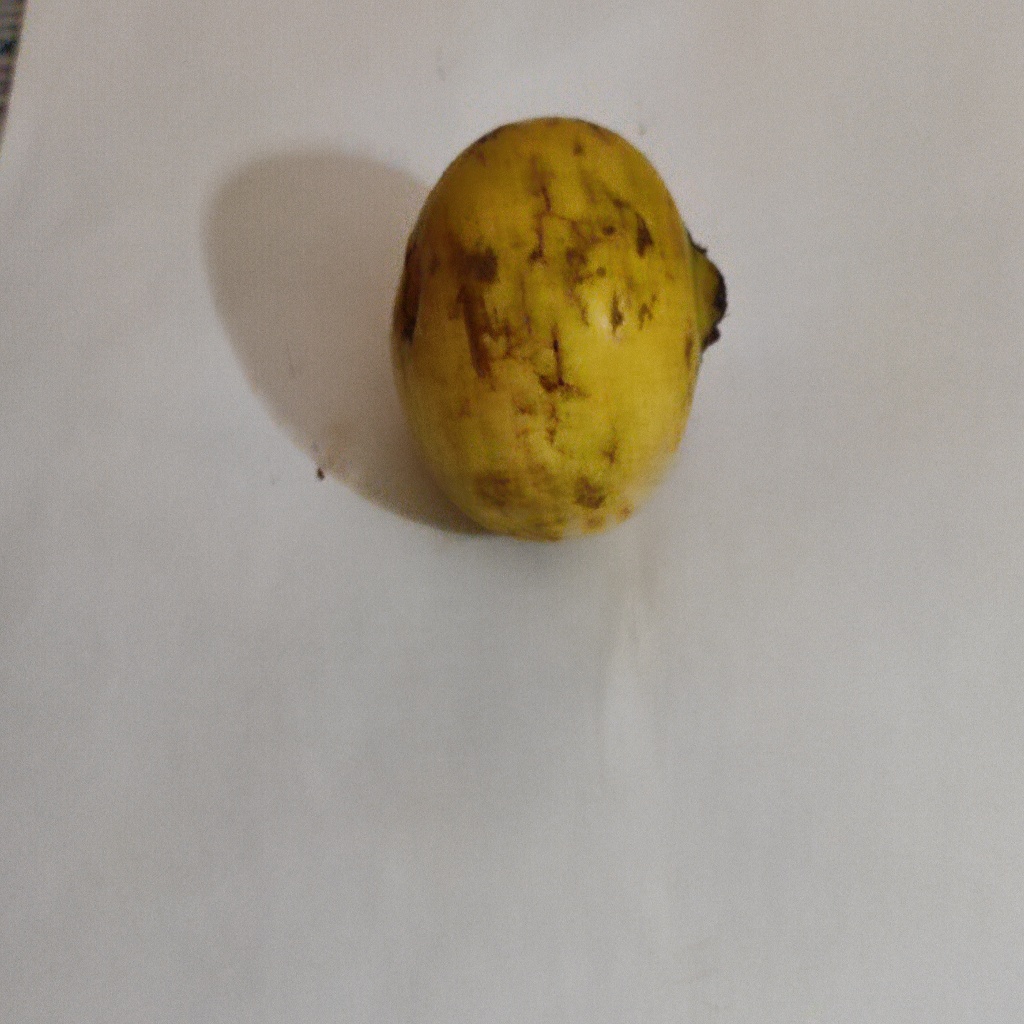
Crop: guava
Quality class: Class_B